New Worlds Mission

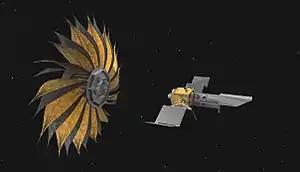
Starshade with space observatory during deployment

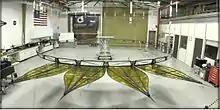
Starshade occulter test, 2014

The New Worlds Mission is a proposed project comprising a large occulter flying in formation with a space telescope designed to block the light of nearby stars in order to observe their orbiting exoplanets. The observations could be taken with an existing space telescope or a dedicated visible light optical telescope optimally designed for the task of finding exoplanets. A preliminary research project was funded from 2005 through 2008 by NASA Institute for Advanced Concepts (NIAC) and headed by Webster Cash of the University of Colorado at Boulder in conjunction with Ball Aerospace & Technologies Corp., Northrop Grumman, Southwest Research Institute and others. Since 2010 the project has been looking for additional financing from NASA and other sources in the amount of roughly US$3 billion including its own four-meter telescope. If financed and launched, it would operate for five years.